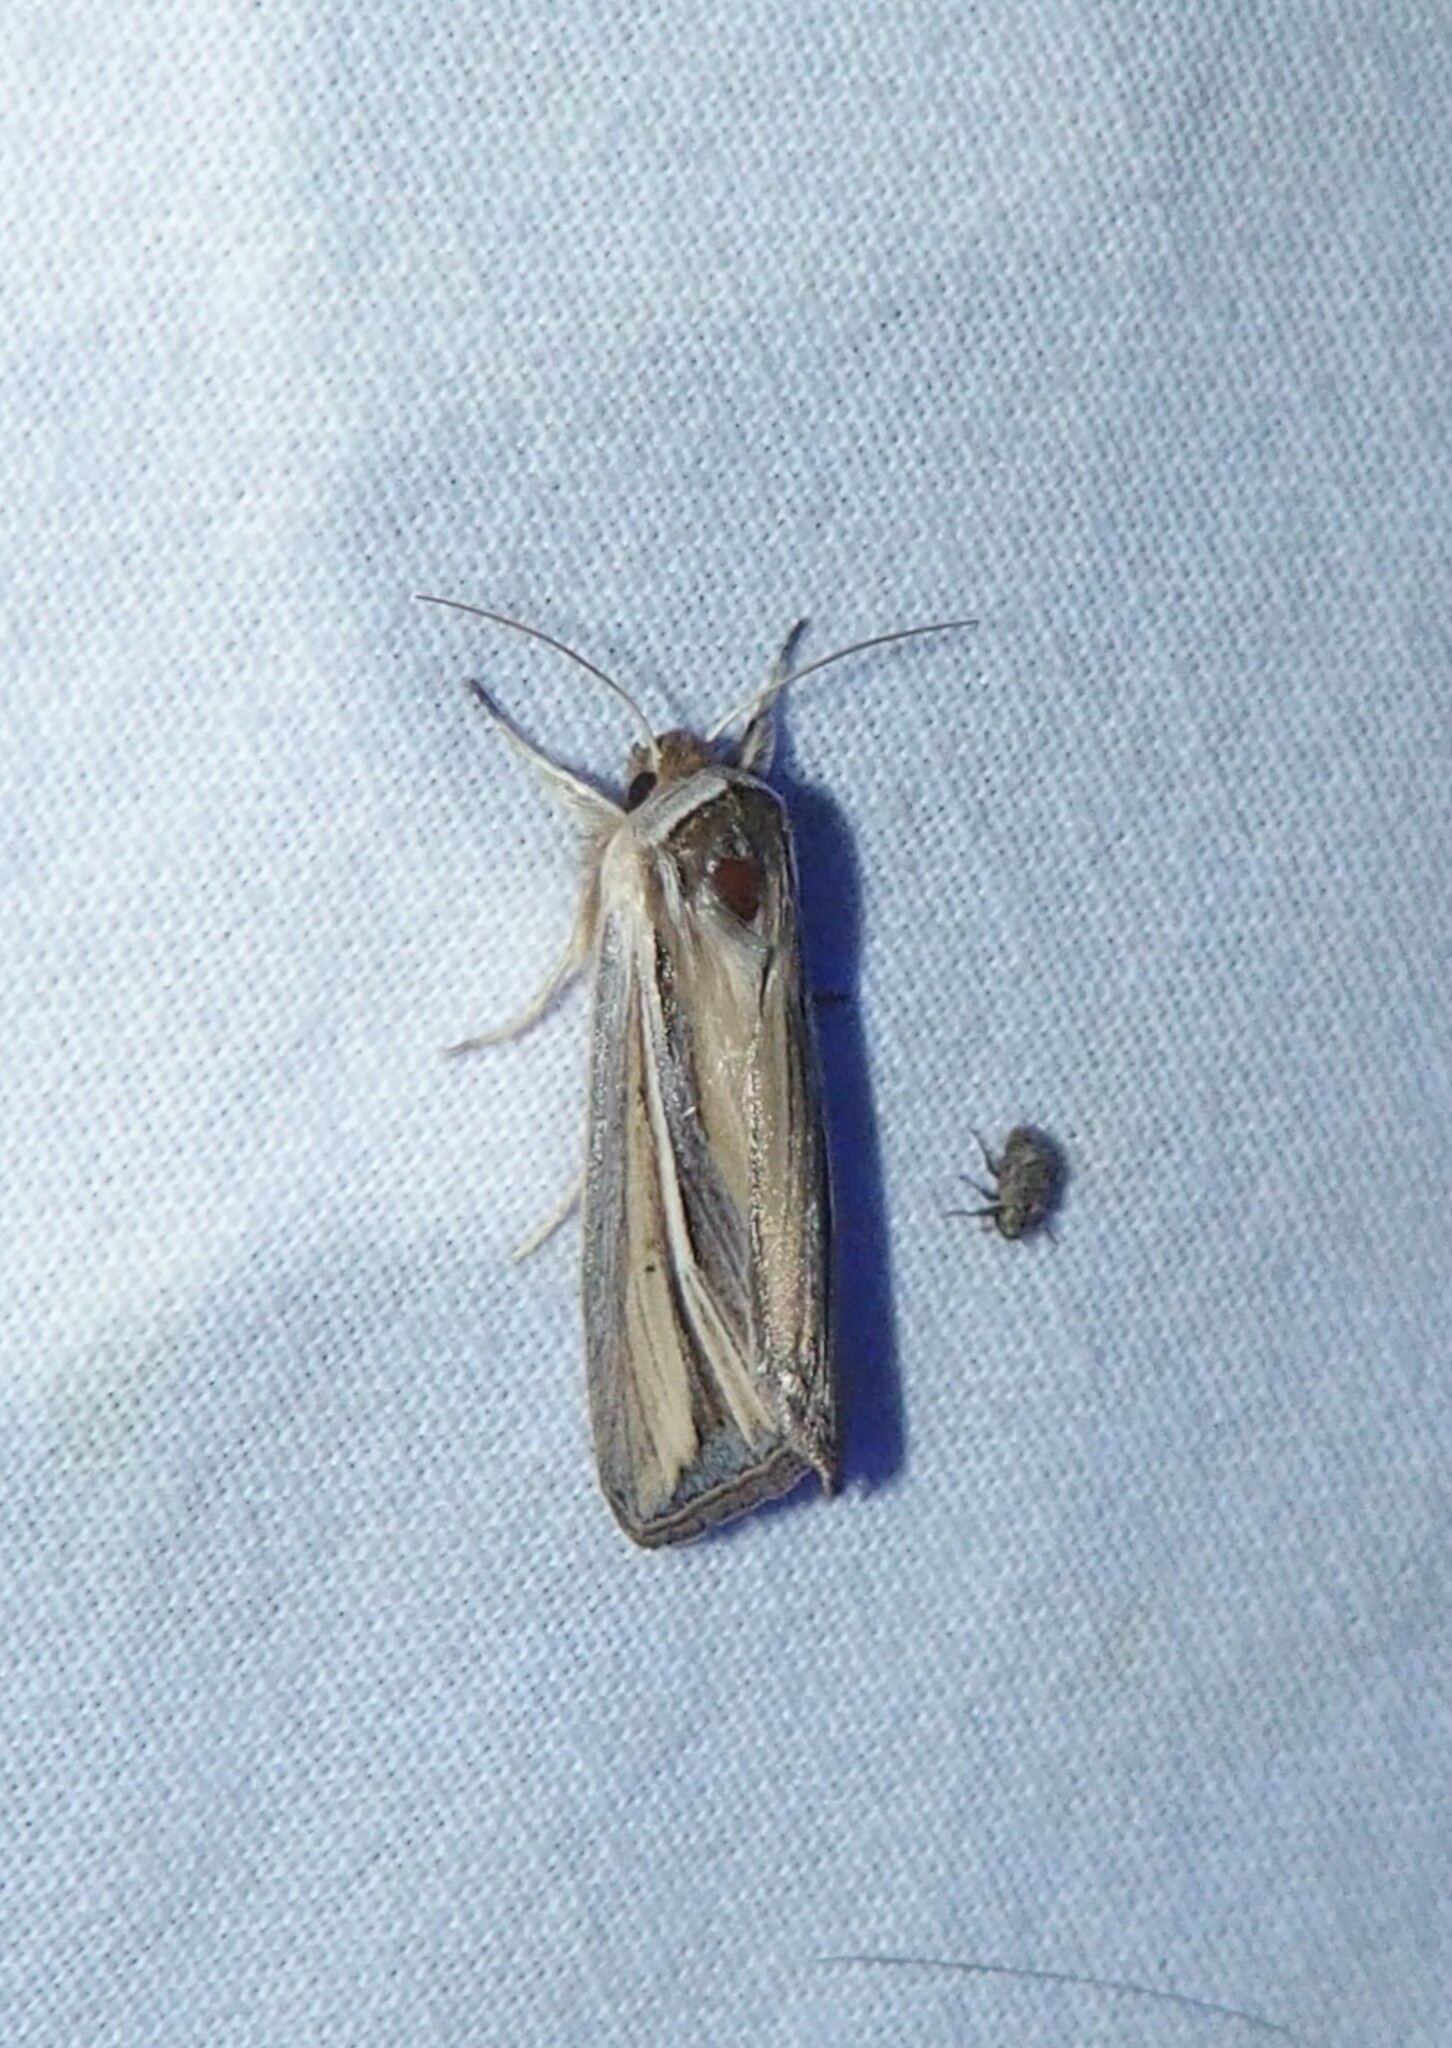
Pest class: wheathead_armyworm_Dargida_diffusa